Cæsar Peter Møller Boeck

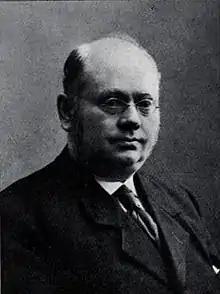
Cæsar Peter Møller Boeck

Cæsar Peter Møller Boeck (28 September 1845 – 17 March 1917) was a Norwegian dermatologist. He described Boeck's sarcoidosis.